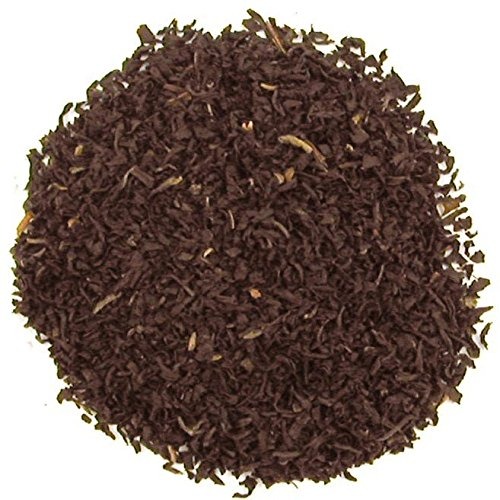
Item Name: Tarajulie Estate Tea - Loose Leaf - 16oz
Bullet Point 1: Tarajulie Estate Tea
Bullet Point 2: Assam tea 2nd Flush from the Thakurbari/Tezpur district of North East India
Bullet Point 3: A full bodied tea with good malty flavor
Bullet Point 4: Great anytime of the day
Bullet Point 5: 16 oz package of loose leaf tea
Product Description: Assam tea 2nd Flush from the Thakurbari/Tezpur district of North East India, 1500 feet above sea level. Produces a thick full bodied tea with good malty flavour, which is good all day.
Value: 16.0
Unit: Ounce

Price: 20.74